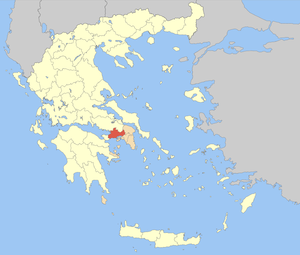
L’Attique de l’Ouest est un des 74 districts régionaux de Grèce. Elle fait partie de la périphérie de l’Attique. Elle recouvre la partie ouest de l’agglomération athénienne ainsi que la région s’étendant plus à l’ouest. Avant la réforme Kallikratis entrée en vigueur le 1ᵉʳ janvier 2011, elle avait le statut de nome avec la même étendue.